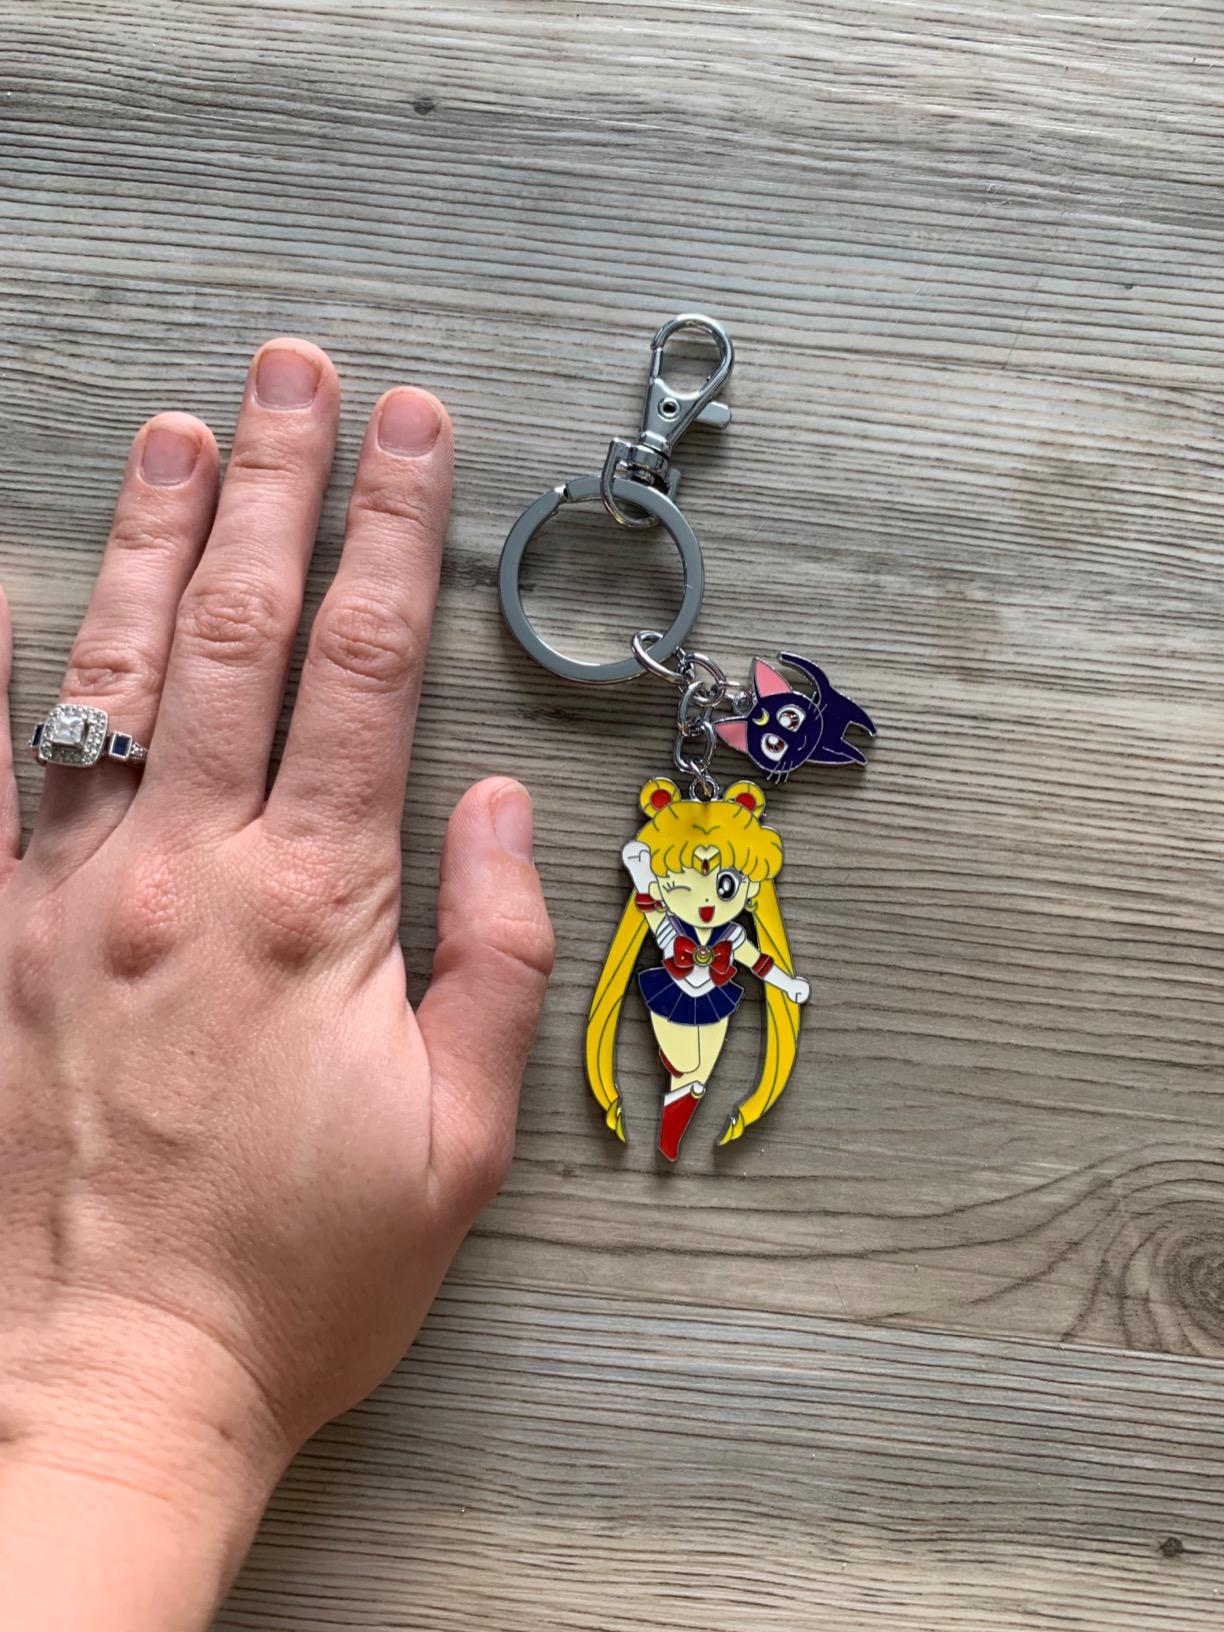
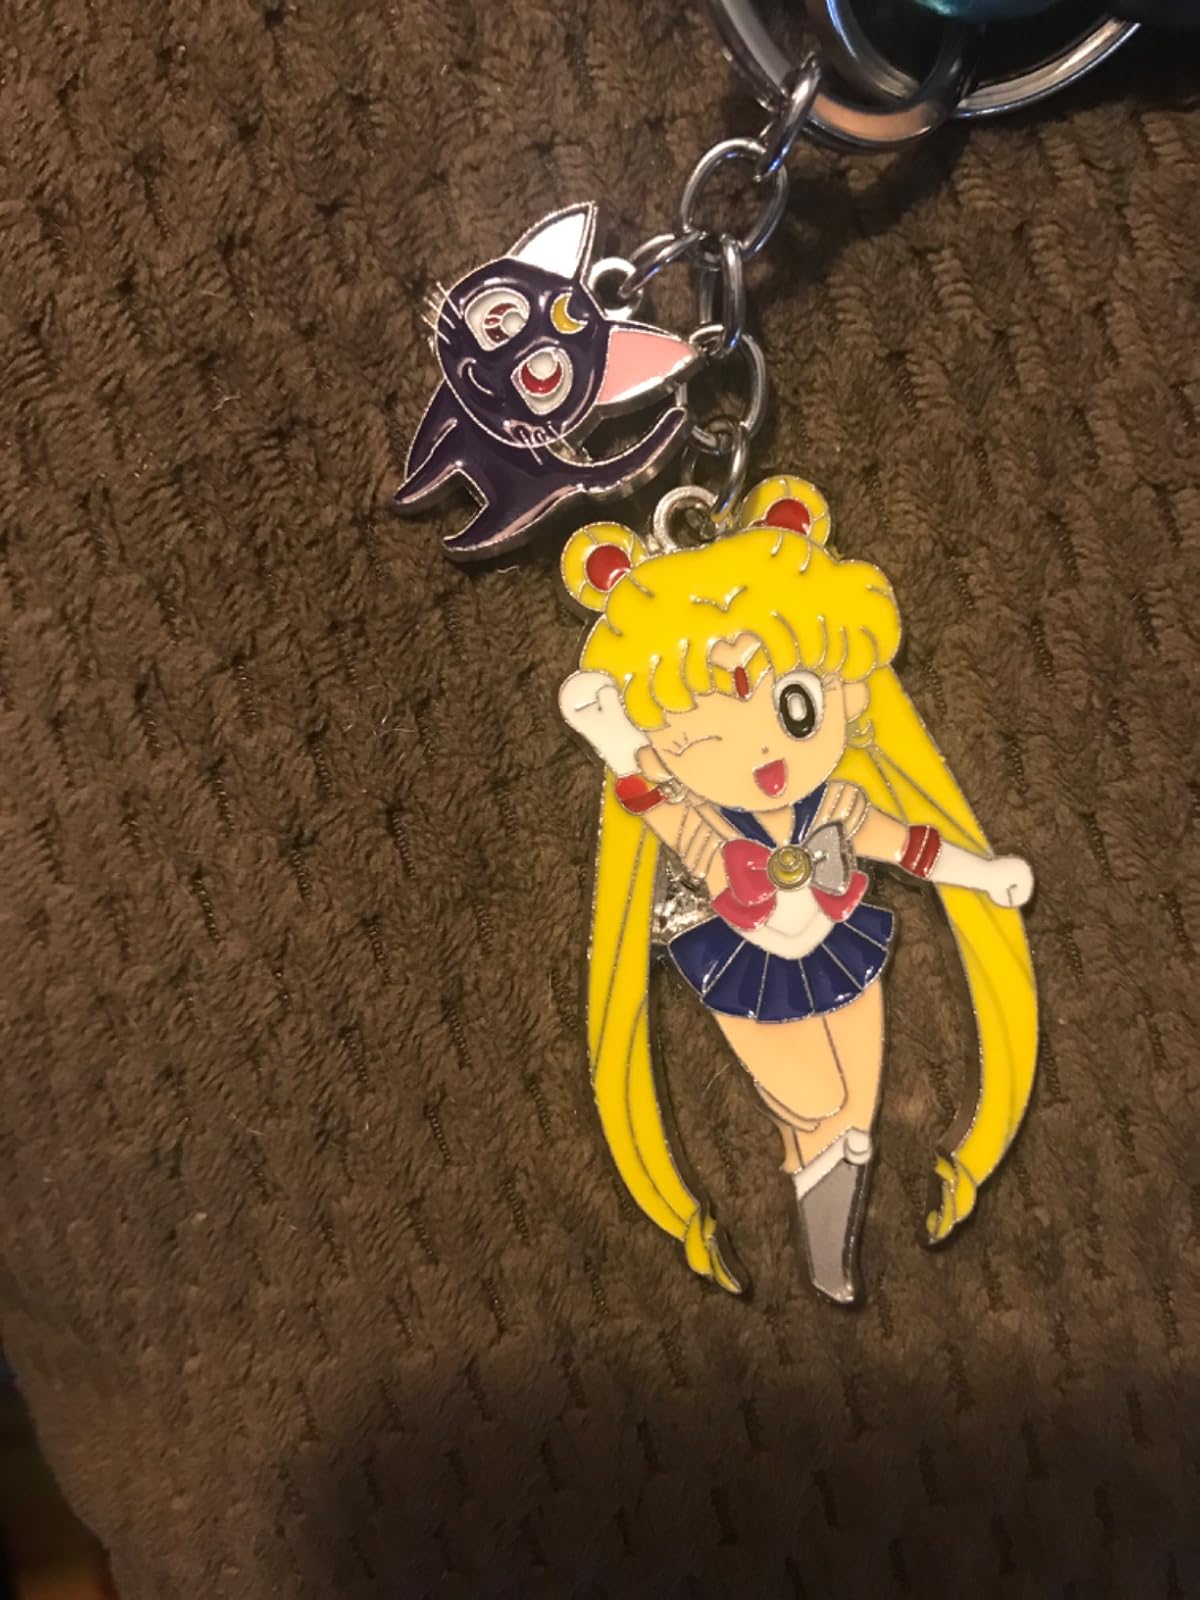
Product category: accessories_keychain
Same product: yes